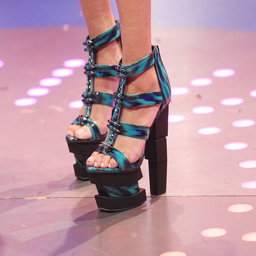
a general view of shoes during tv talk show at studio .